Mechanic

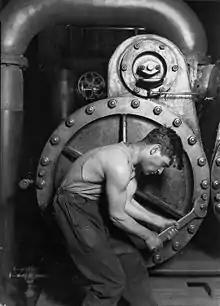
A mechanic at a steam pump in an electric power house, 1920, (from a photo study for the Works Progress Administration (WPA)).

A mechanic is a skilled tradesperson who uses tools to build, maintain, or repair machinery, especially engines. Formerly, the term meant any member of the handicraft trades, but by the early 20th century, it had come to mean one who works with machinery.